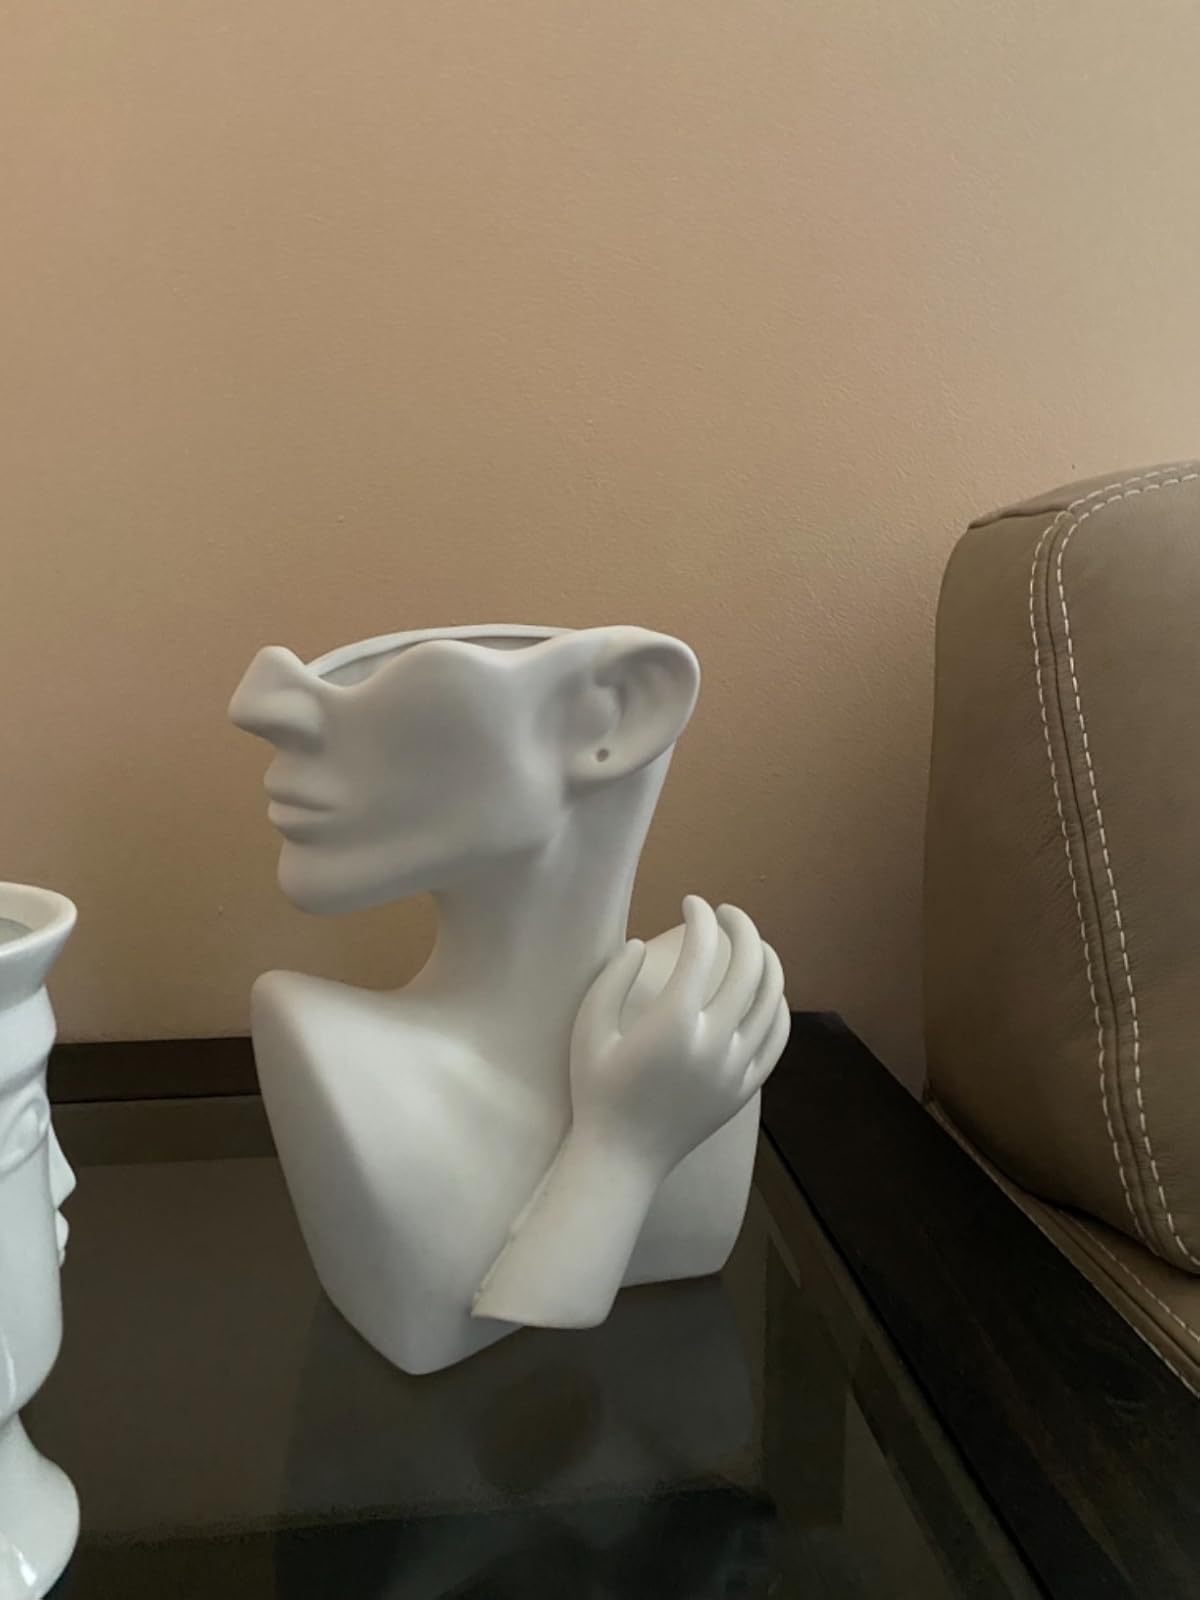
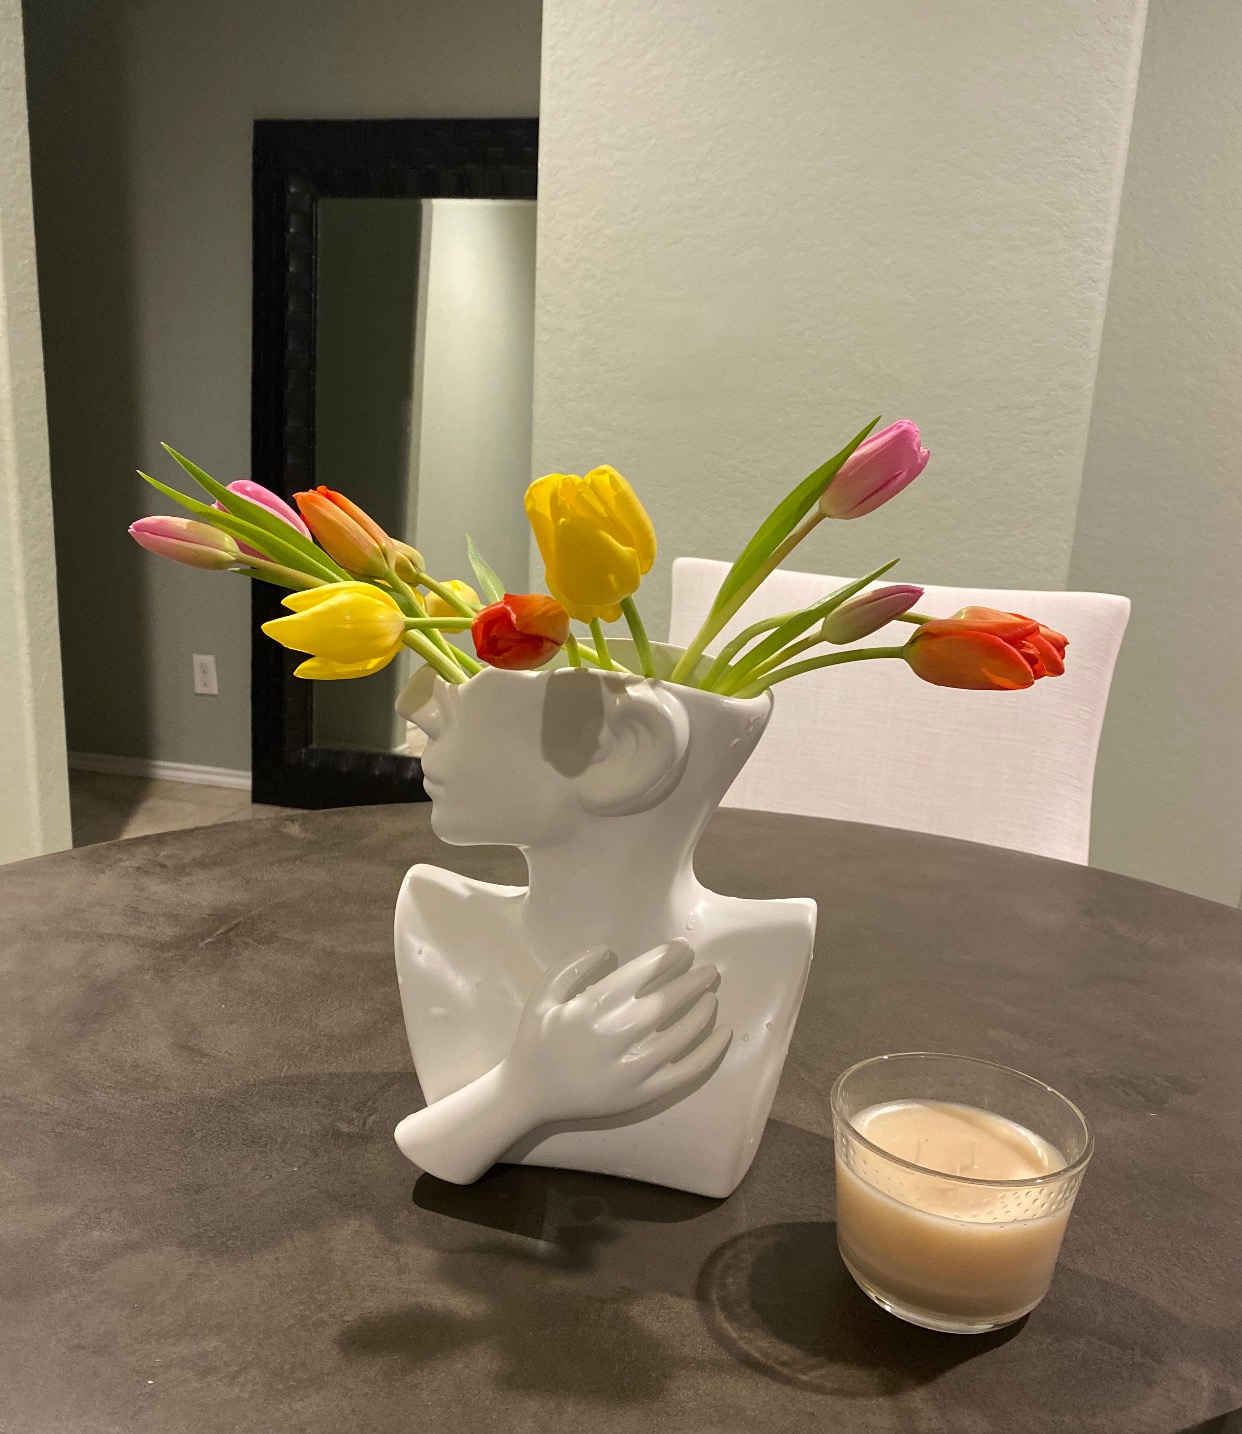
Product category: vase
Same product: yes